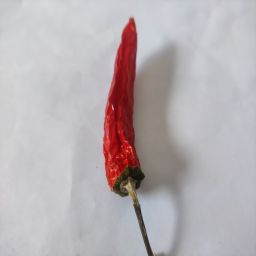
Crop: New Mexico Green Chile
Quality: Dried